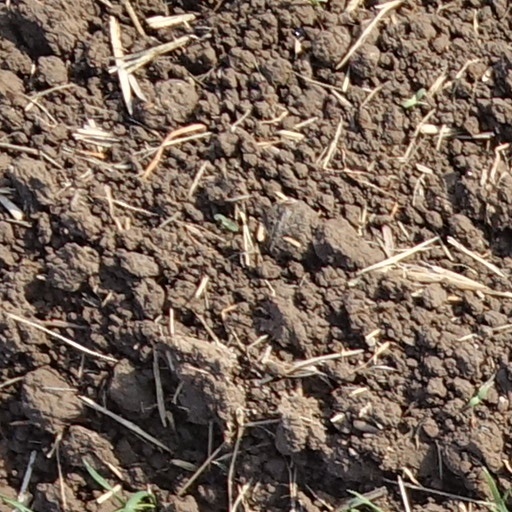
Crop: wheat